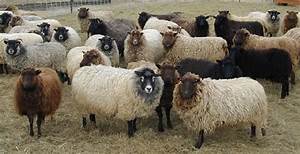
Label: sheep